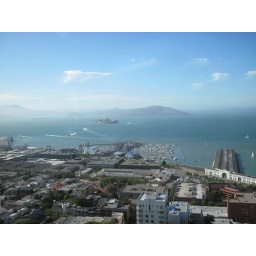
A day walking around SF. Random pictures of beautiful building and steets. A day walking around San Francisco. Random pictures of beautiful streets and buildings.